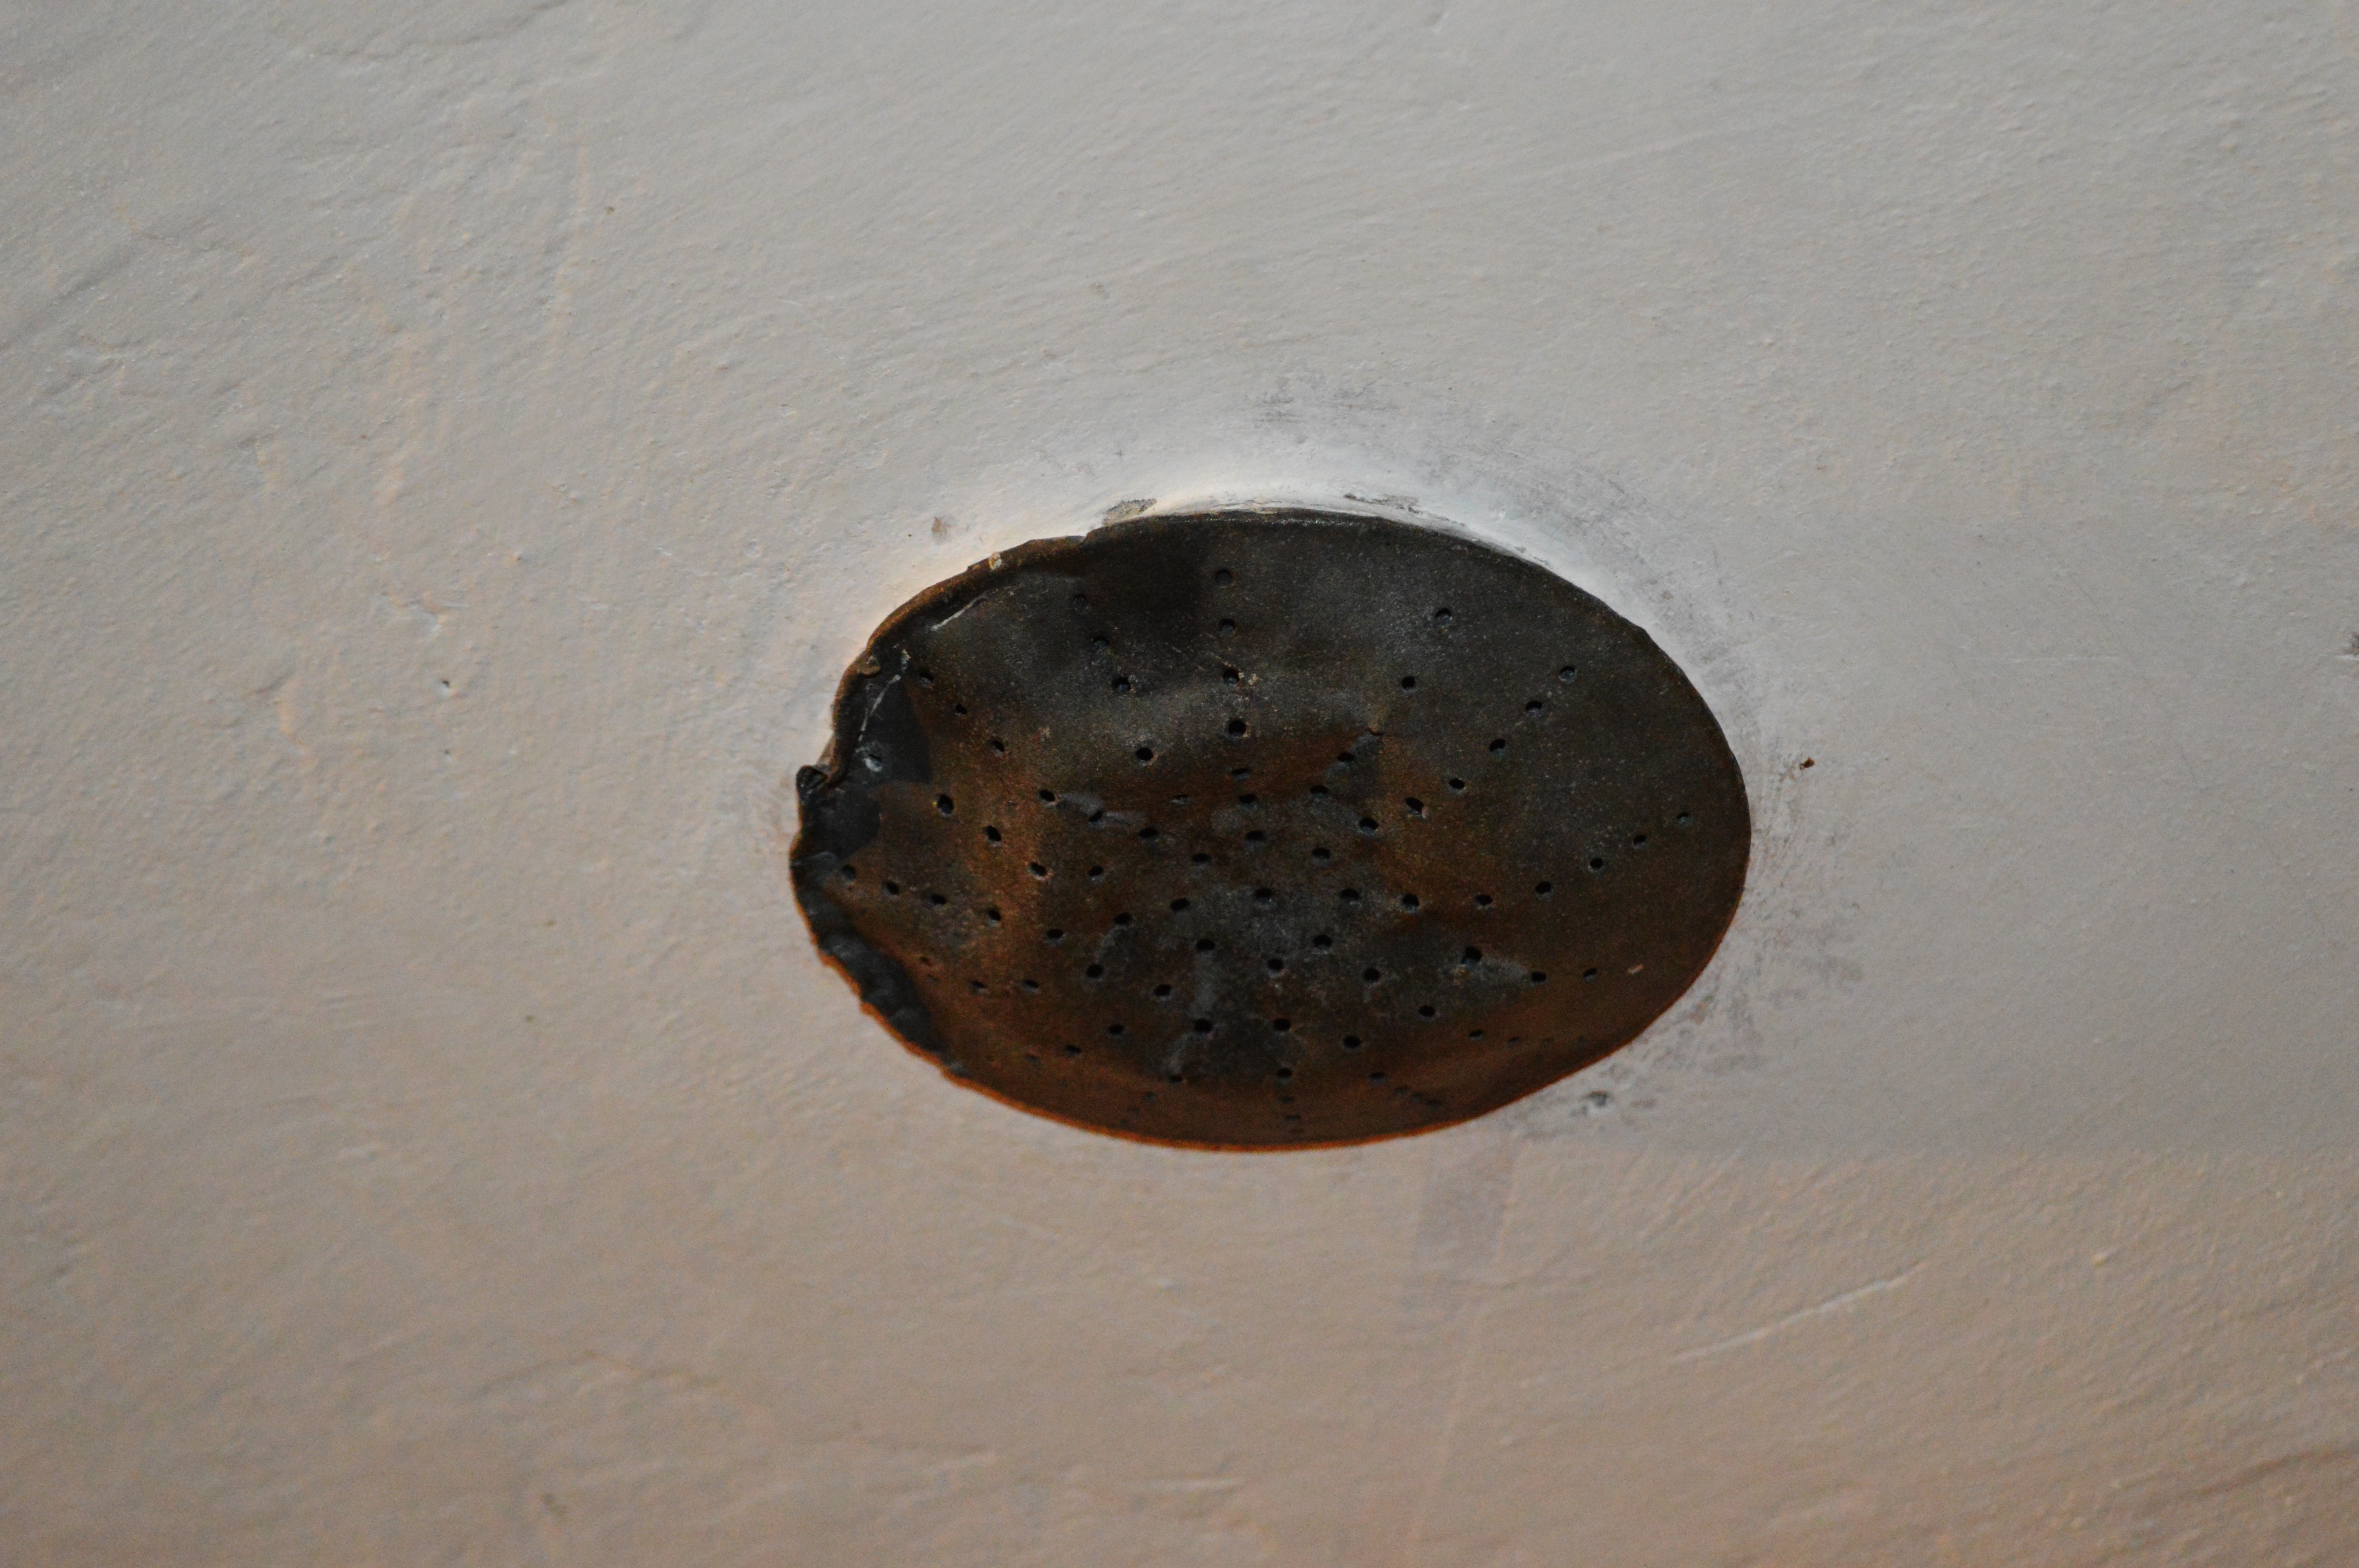
wood, floor, death, material, circle, memorial, history, crime, bad, shape, cruel, past, dachau, konzentrationslager, kz, terrible, brausebad, gas chamber, mass murders